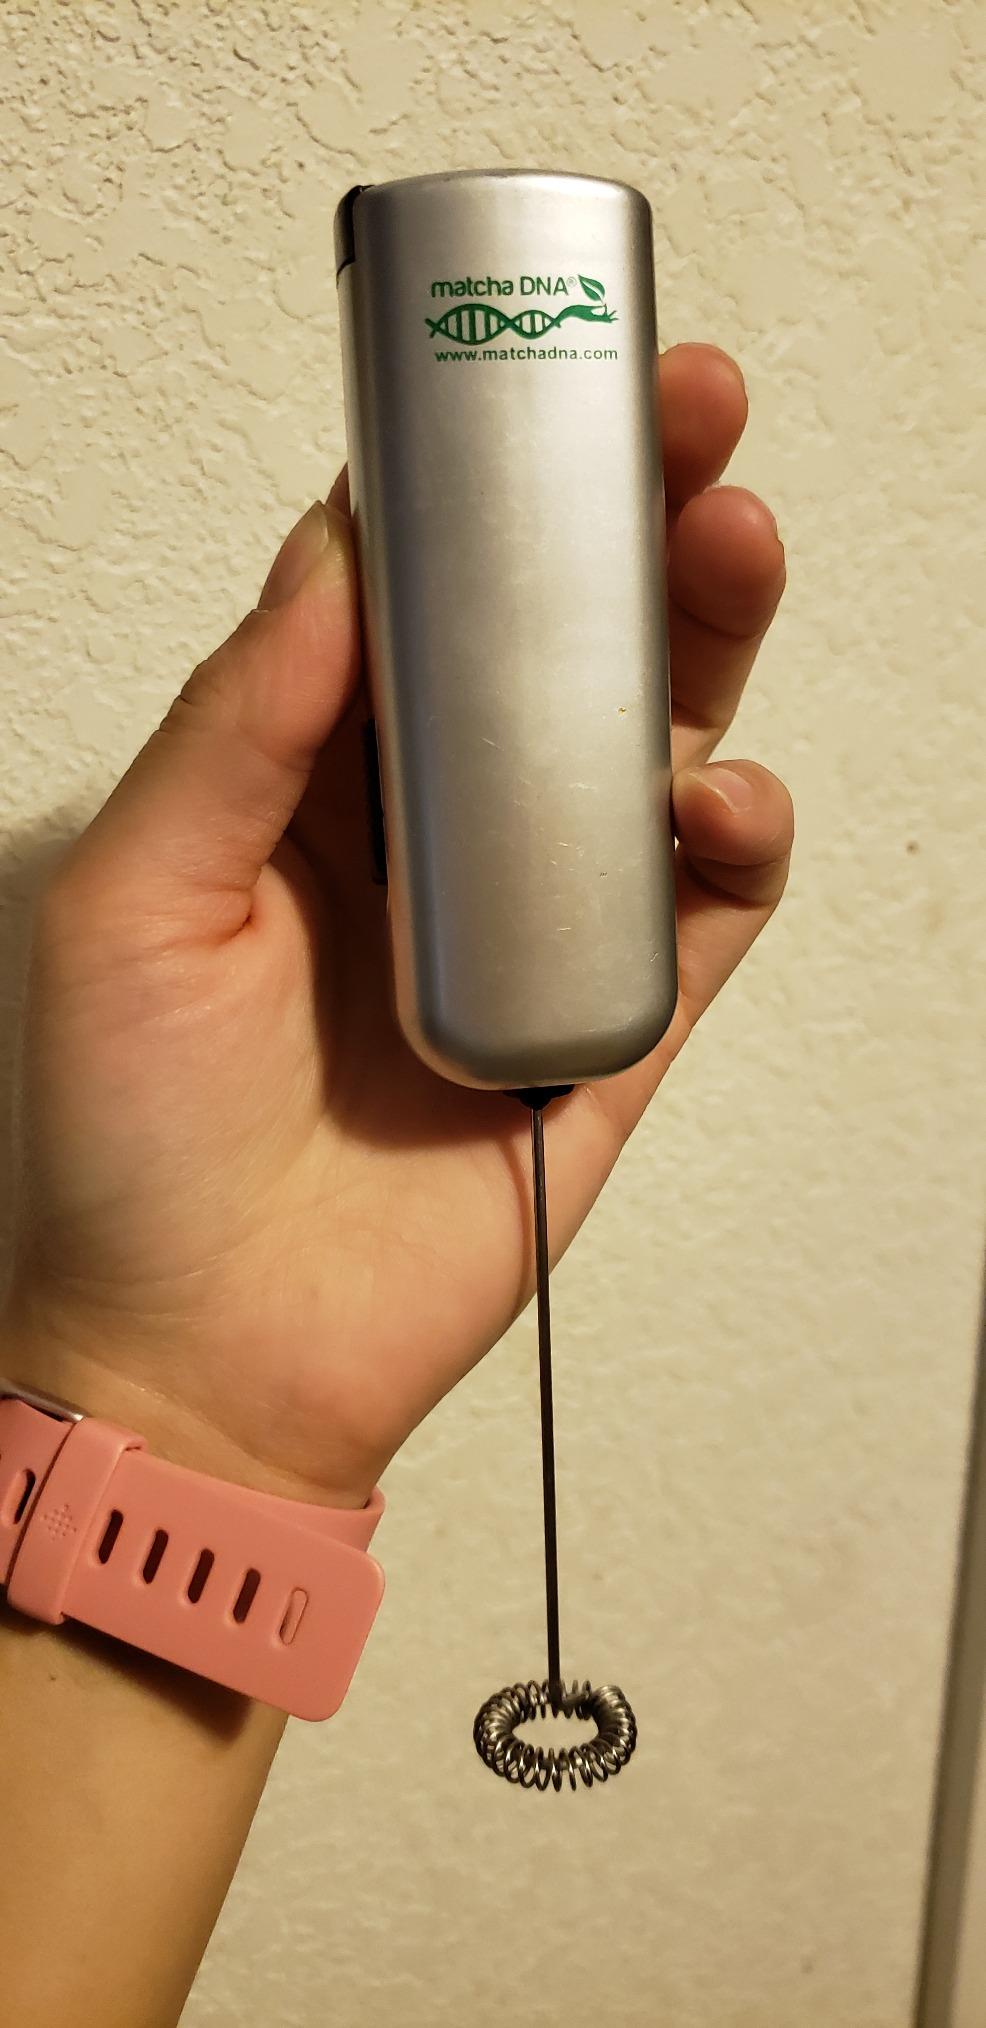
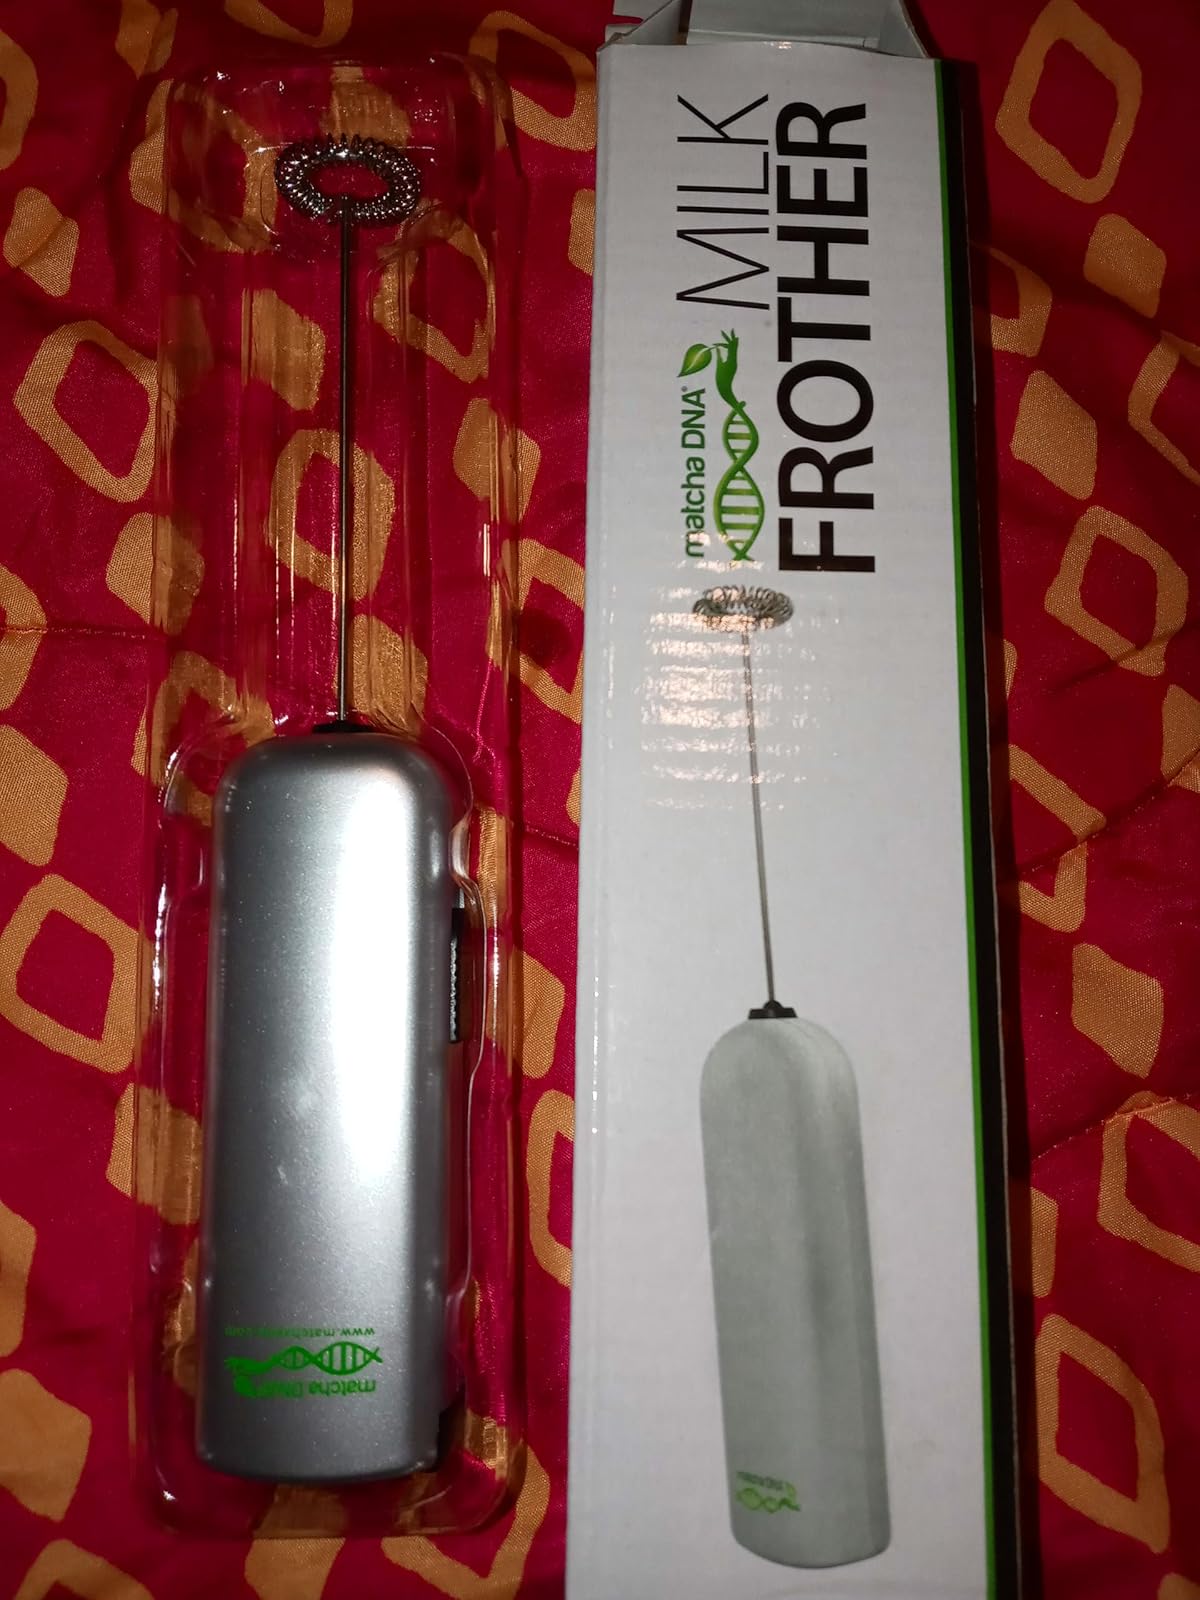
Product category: items_mixer
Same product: yes